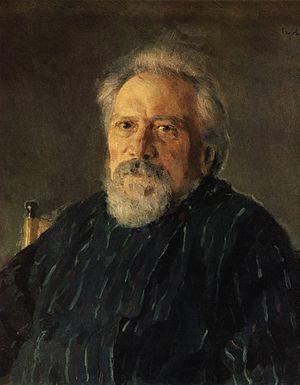
Nikolaï Semionovitch Leskov est un écrivain et journaliste russe. Il écrivit aussi sous le pseudonyme de M. Stebnitski. De nombreux Russes le considèrent comme « le plus russe de tous les écrivains russes ».
Cet article ne reprend que les tableaux pour lesquels une image est disponible dans la liste en langue russe Список портретов Валентина Серова, qui reprend l'ensemble des portraits réalisés par ce peintre russe.
Valentin Aleksandrovitch Serov, né le 7 janvier 1865 à Saint-Pétersbourg et mort le 23 décembre 1911 à Moscou, est un peintre russe.